Movie Stars (TV series)

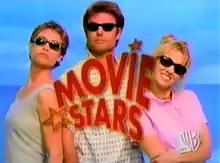

Movie Stars is an American sitcom television series that aired on The WB from July 11, 1999, to June 18, 2000. It stars Harry Hamlin and Jennifer Grant as famous Hollywood actors trying to raise their children.